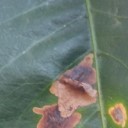
Label: Miner